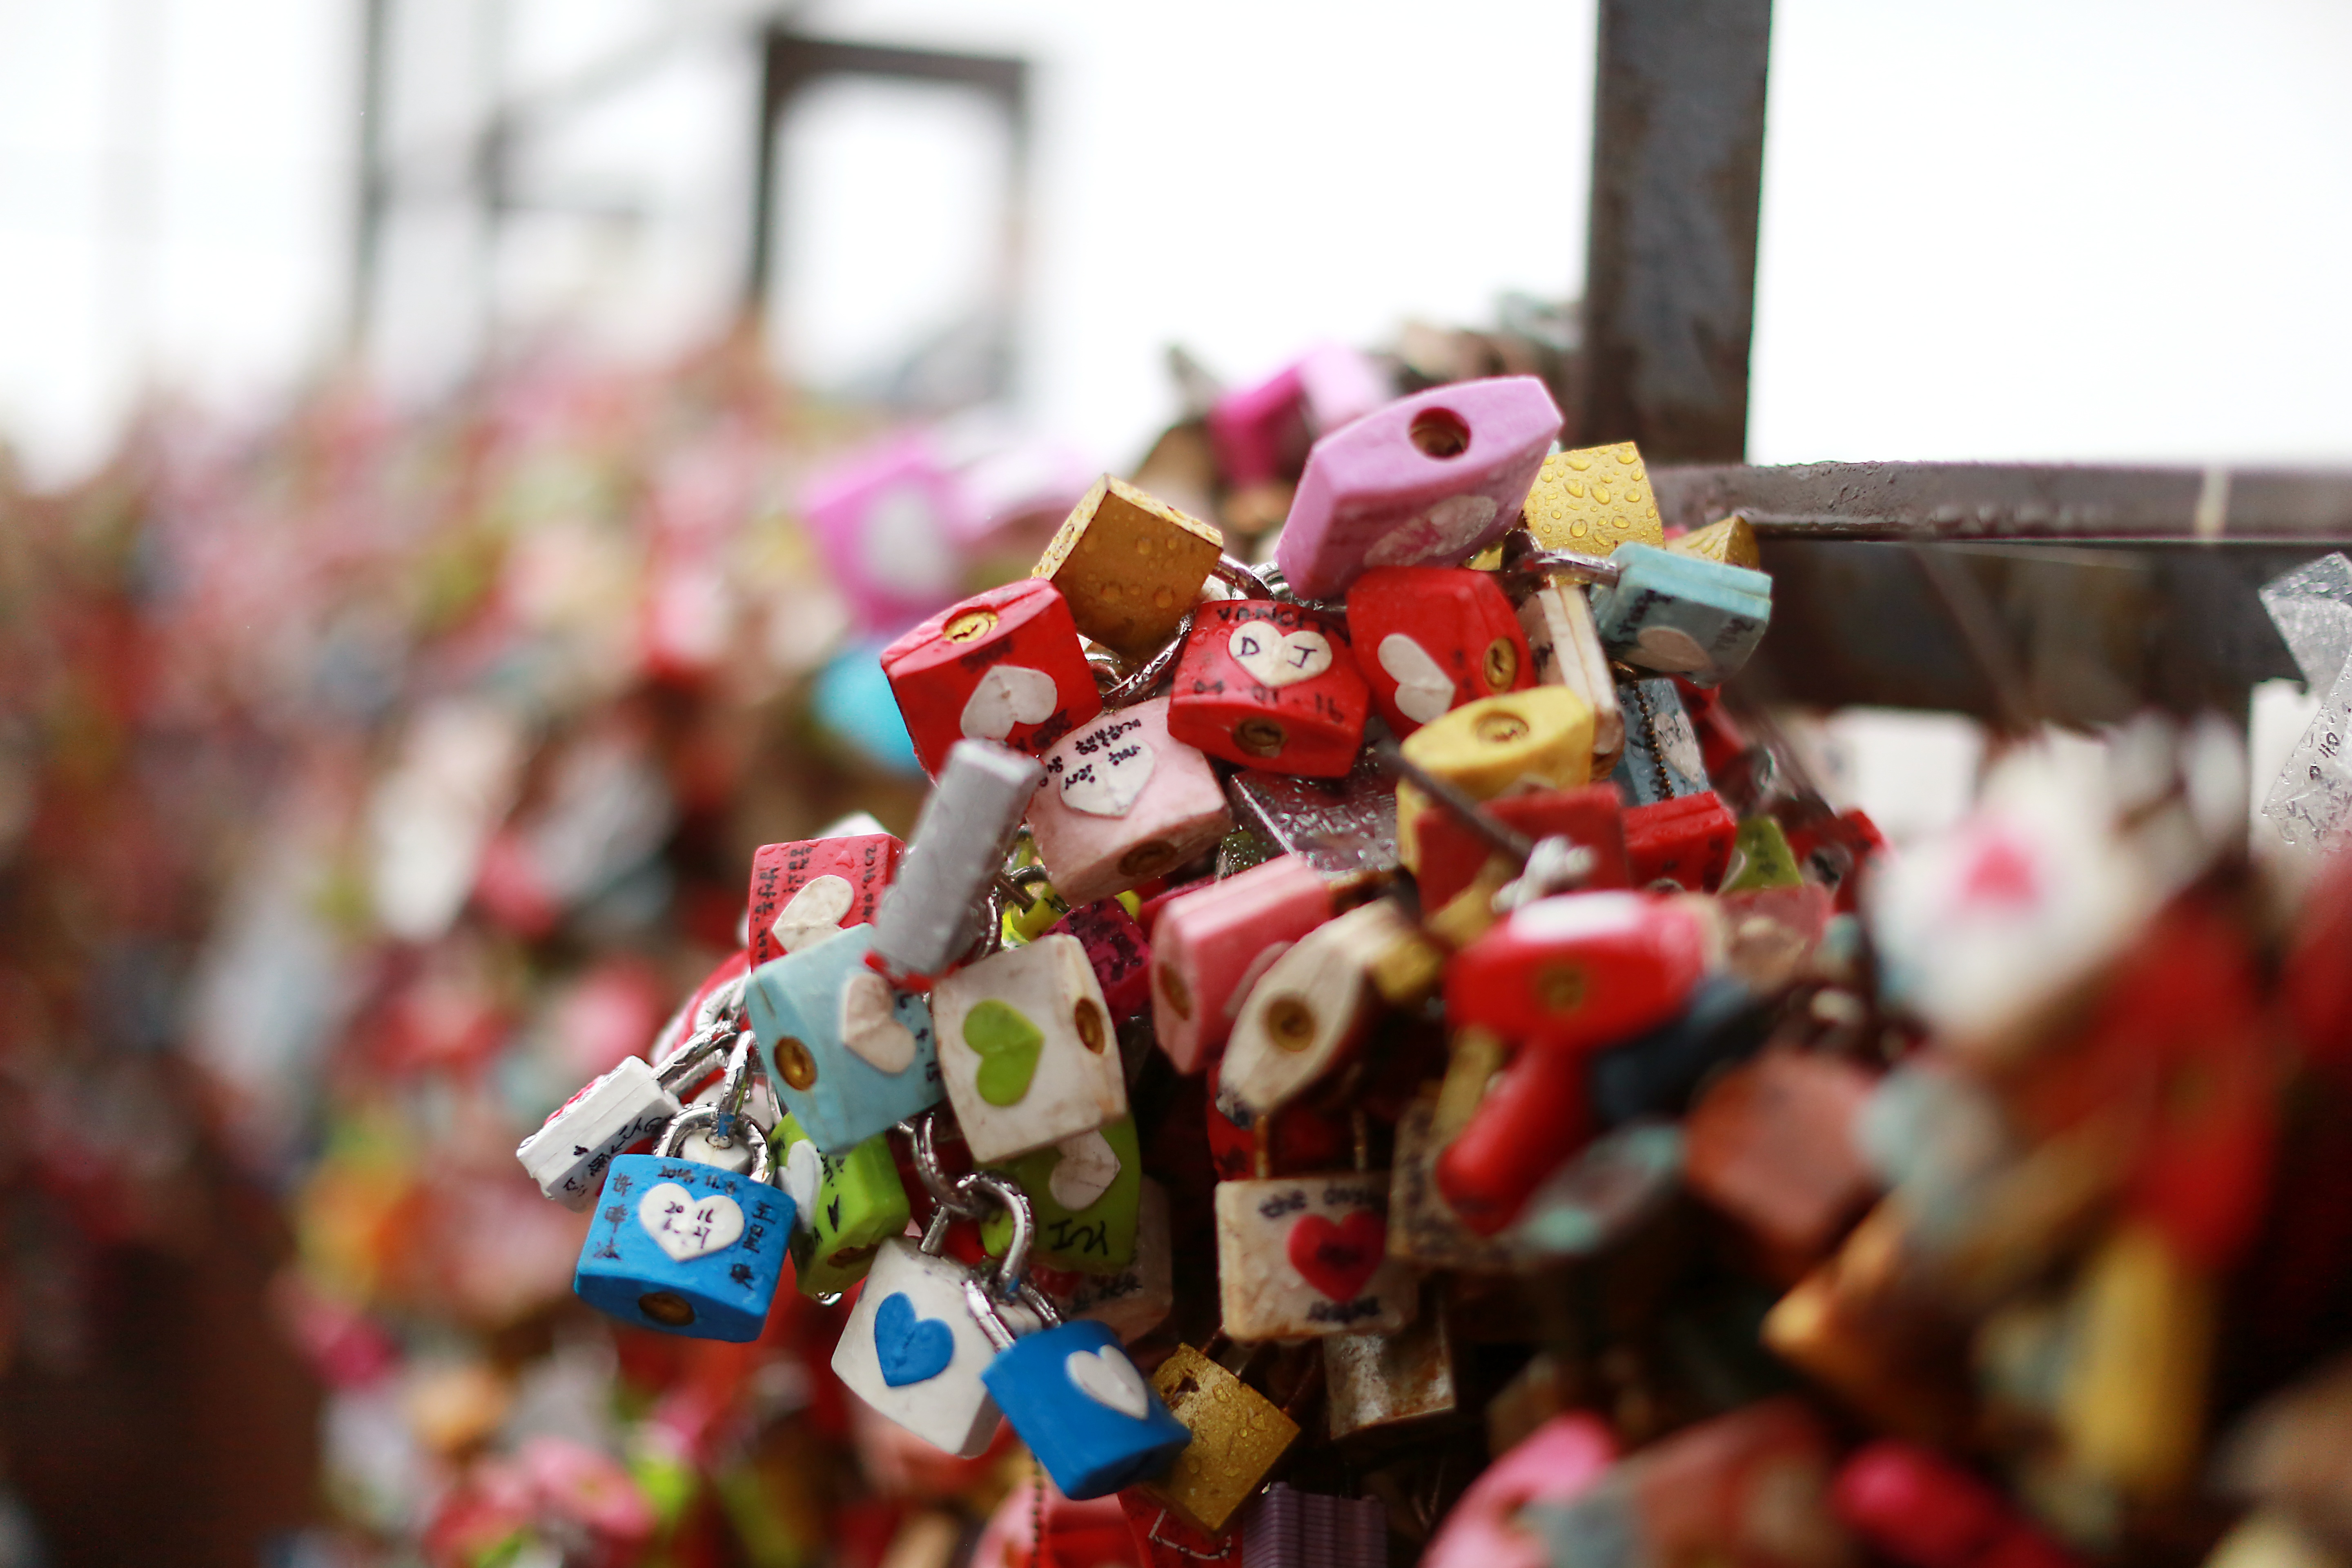
food, dessert, candy, sweetness, confectionery, flavor